McCarran Internal Security Act

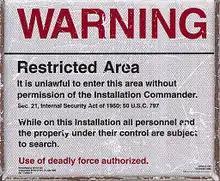
A no trespassing sign at Langley Air Force Base, citing section 21 of Internal Security Act of 1950/.

The U.S. military continues to use , citing it in U.S. Army regulation AR 190–11 in support of allowing installation commanders to regulate privately owned weapons on army installations. An Army message known as an ALARACT states "senior commanders have specific authority to regulate privately owned weapons, explosives, and ammunition on army installations." The ALARACT refers to AR 190-11 and public law (section 1062 of Public Law 111–383, also known as the National Defense Authorization Act for Fiscal Year 2011); AR 190–11 in turn cites the McCarran Internal Security Act (codified as 50 USC 797). The ALARACT reference is a truncated version of the public law.